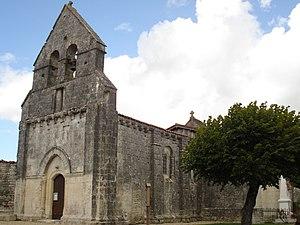
L'église de Seigné
Cet article recense une partie des monuments historiques de la Charente-Maritime, en France.
Les églises de la Charente-Maritime présentent une grande diversité, d'une commune à une autre, et se distinguent par des styles et des périodes de construction différentes. De nombreux édifices témoignent cependant de l'épanouissement, aux XIᵉ et XIIᵉ siècles d'une forme d'art roman spécifique, appelée art roman saintongeais, caractérisée par une simplicité des formes et un décor sculpté, souvent très riche.
Seigné est une commune du Sud-Ouest de la France située dans le département de la Charente-Maritime.